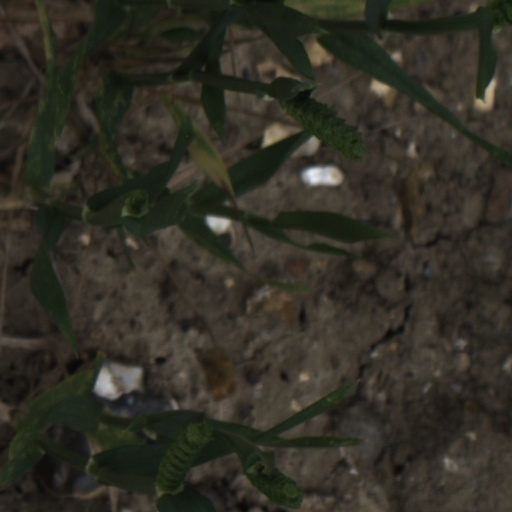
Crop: wheat